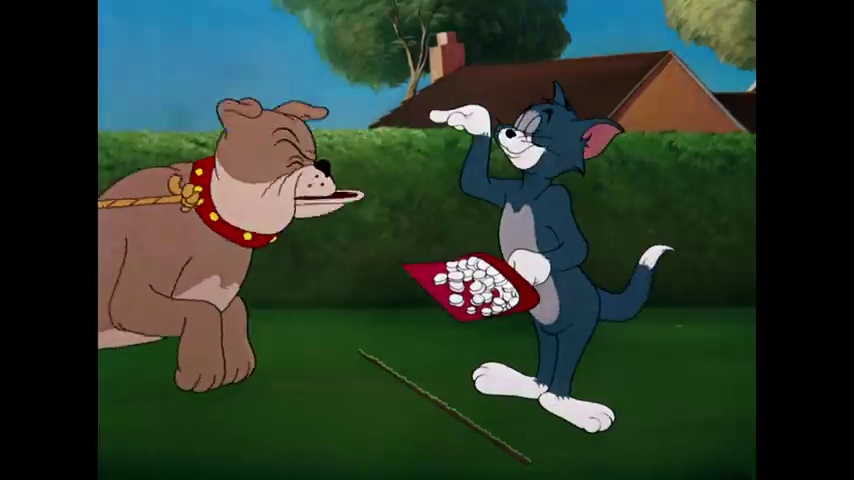
Portrait style: Cartoon Portrait